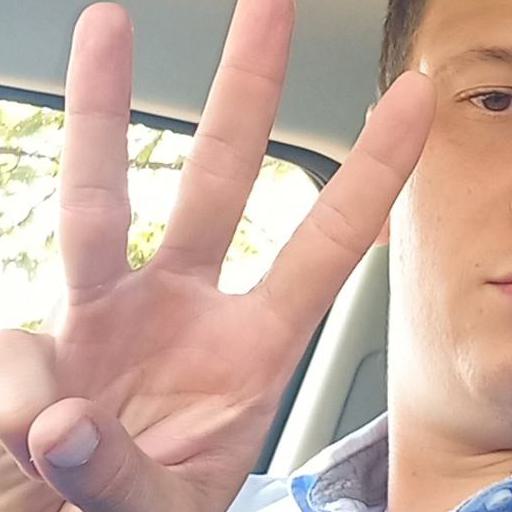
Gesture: three